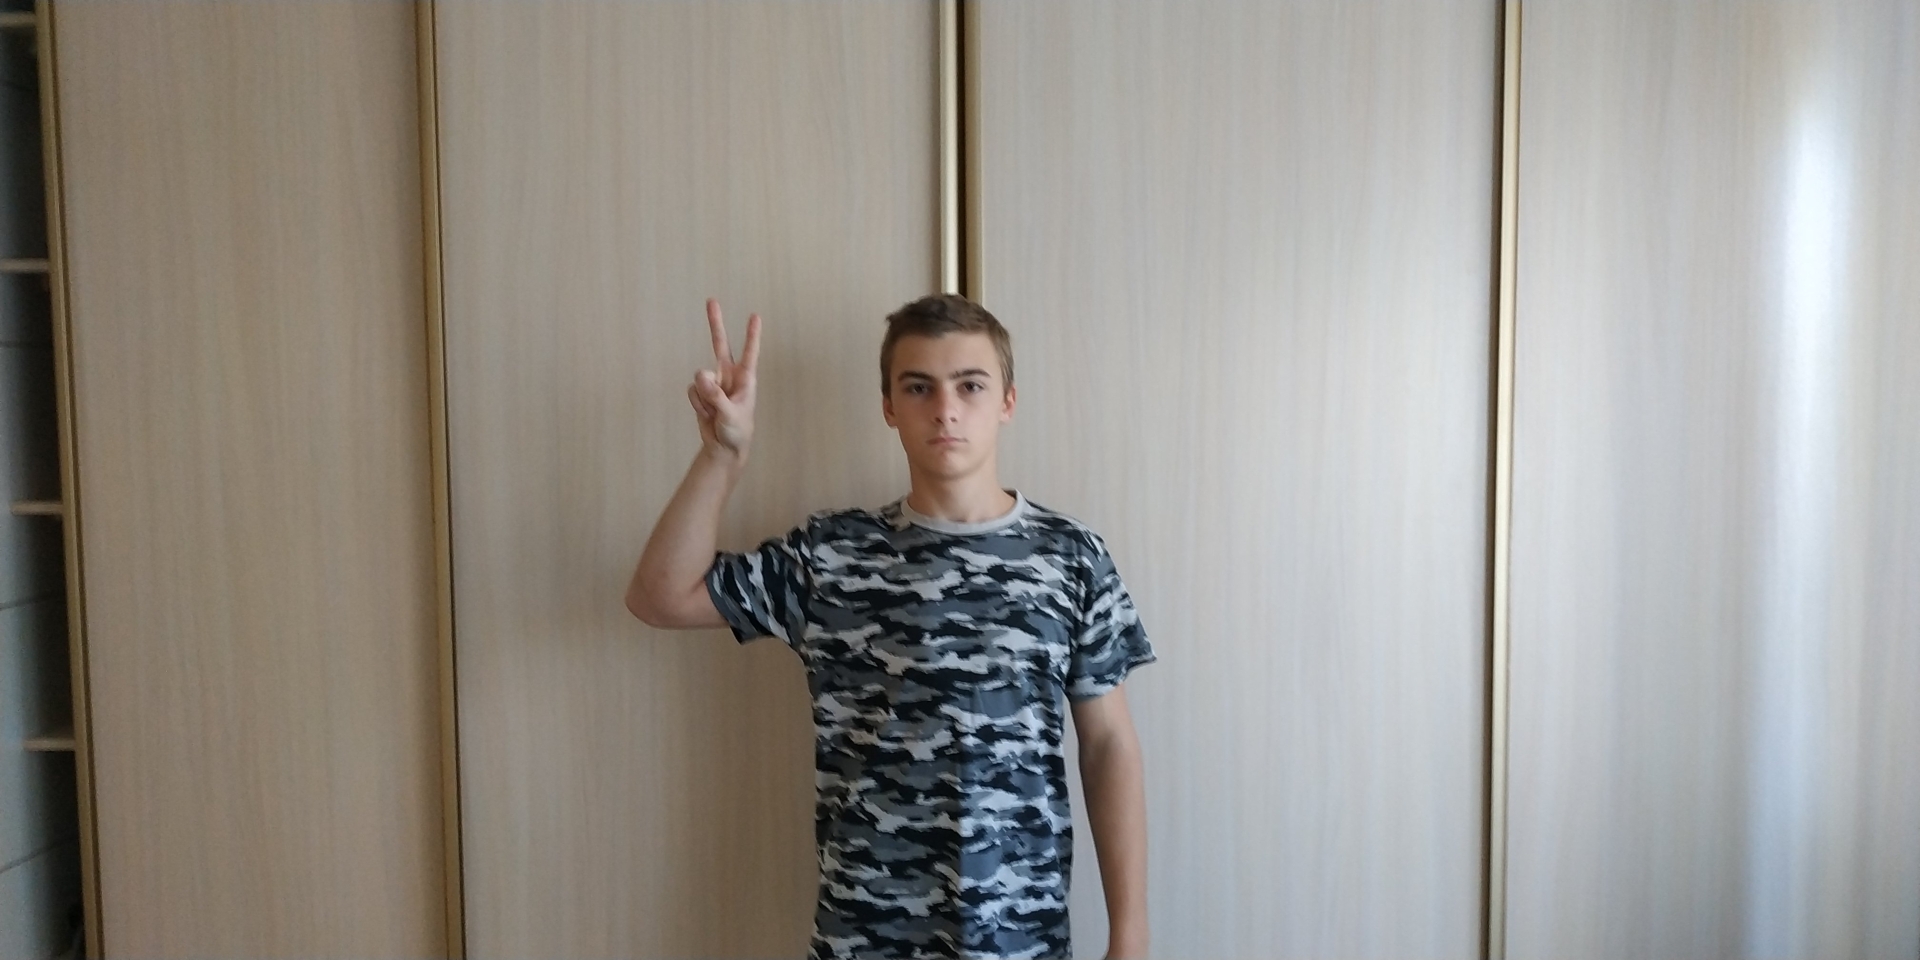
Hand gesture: peace